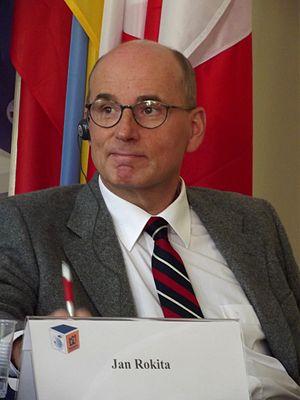
Jan Maria Władysław Piotr Rokita, né le 18 juin 1959 à Cracovie, est un homme politique libéral-conservateur polonais, membre de la diète. Il est membre du groupe parlementaire de la Plate-forme civique.